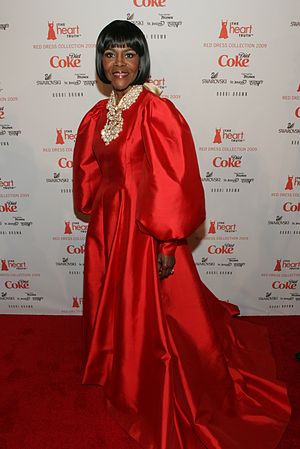
Cicely Tyson
Cicely Tyson er en amerikansk teater, - tv, - filmskuespiller og model. Hun blev Oscar nomineret for sin præstation i filmen Drømmen om et nyt liv. Hun har gift med jazzmusikeren Miles Davis.